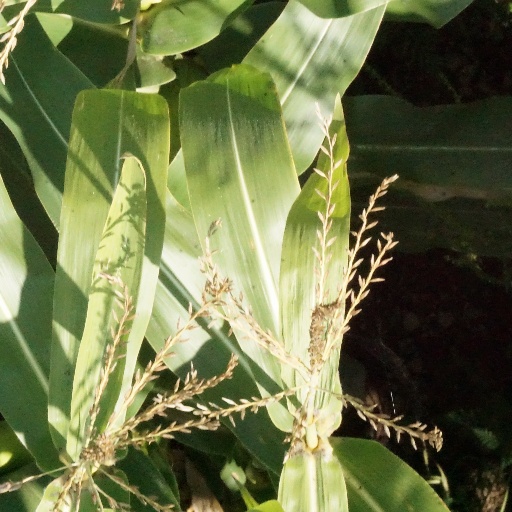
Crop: maize; corn